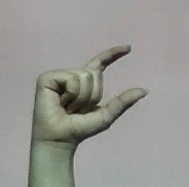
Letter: dal